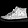
Label: Sneaker